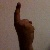
The image shows a hand gesture representing the number 1 in Indian Sign Language.